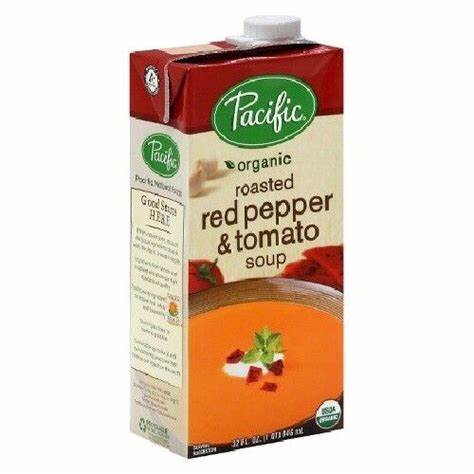
Waste category: cardboard